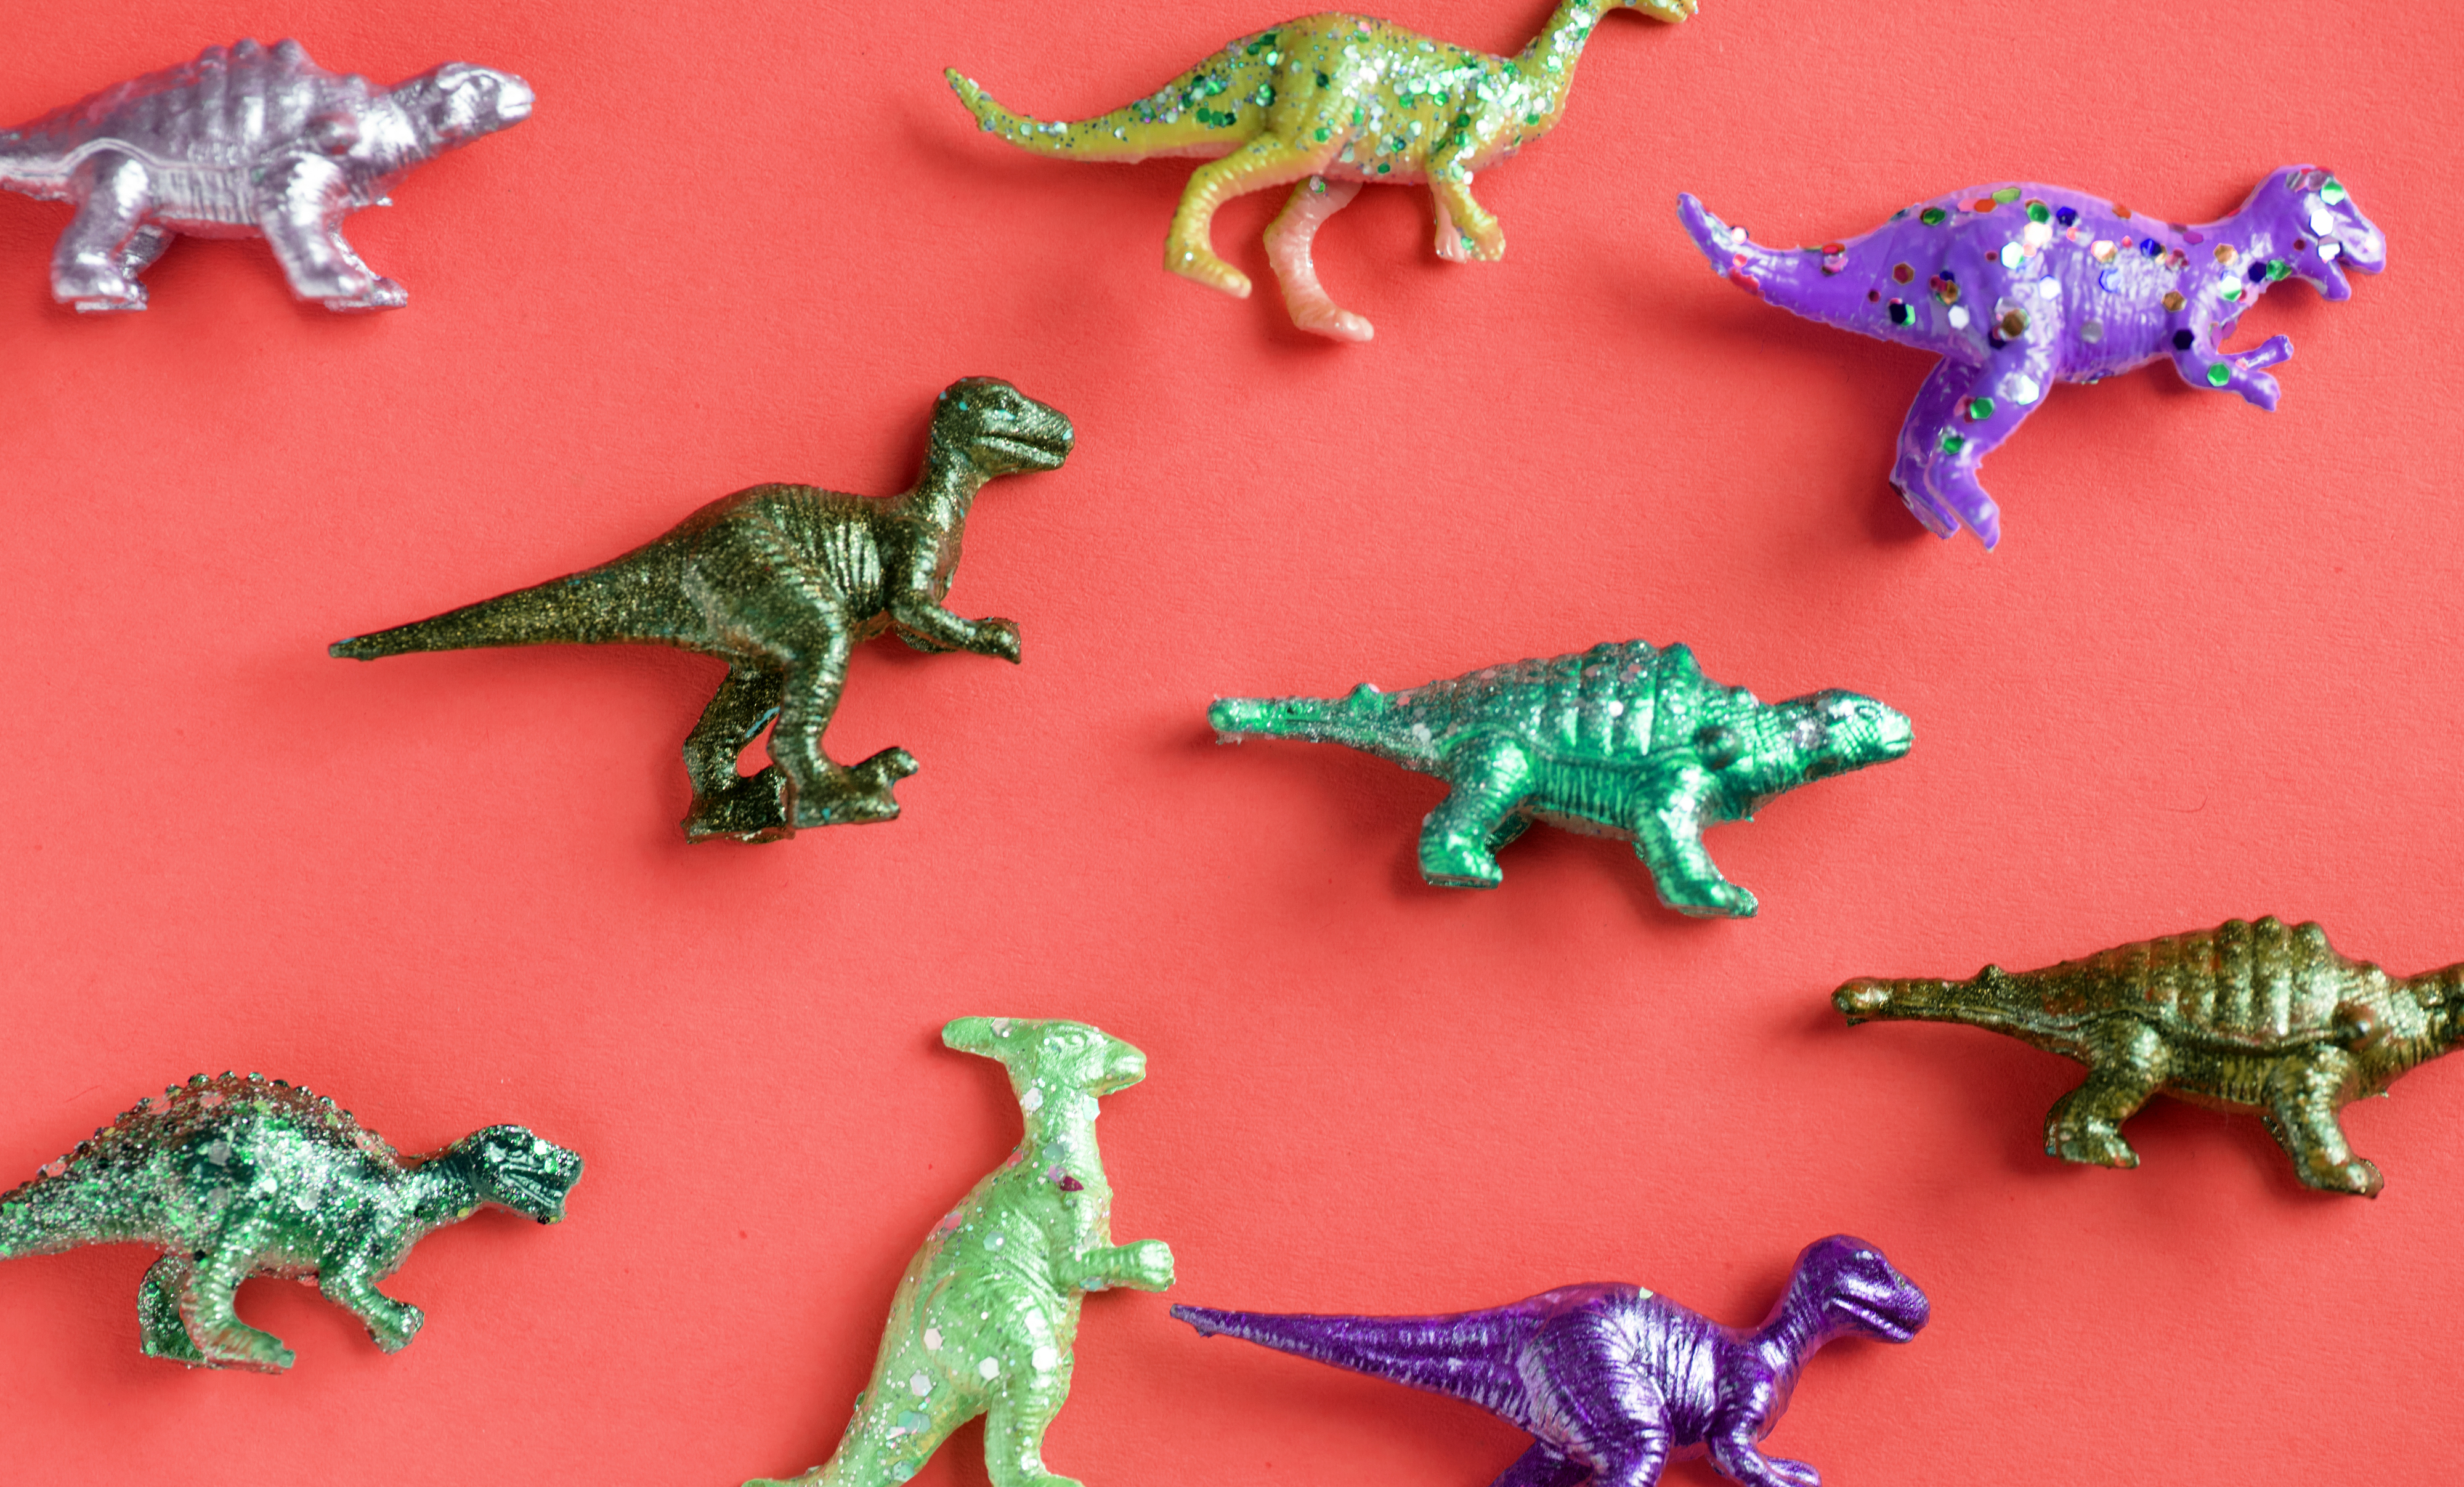
american, analyzing, blond, board, brainstorming, briefing, business, businesspeople, businesswoman, businesswomen, caucasian, colleagues, concentration, coworker, creative, discussing, european, group, information, looking, management, meeting, meeting room, multicolored, note, office, place of work, plan, planning, pointing, post, professional, reminder, sticky note, sticky notepaper, tasks, team, teamwork, thoughtful, to do, together, togetherness, wall, westerner, white, woman, working, workplace, fauna, organism, dinosaur, reptile